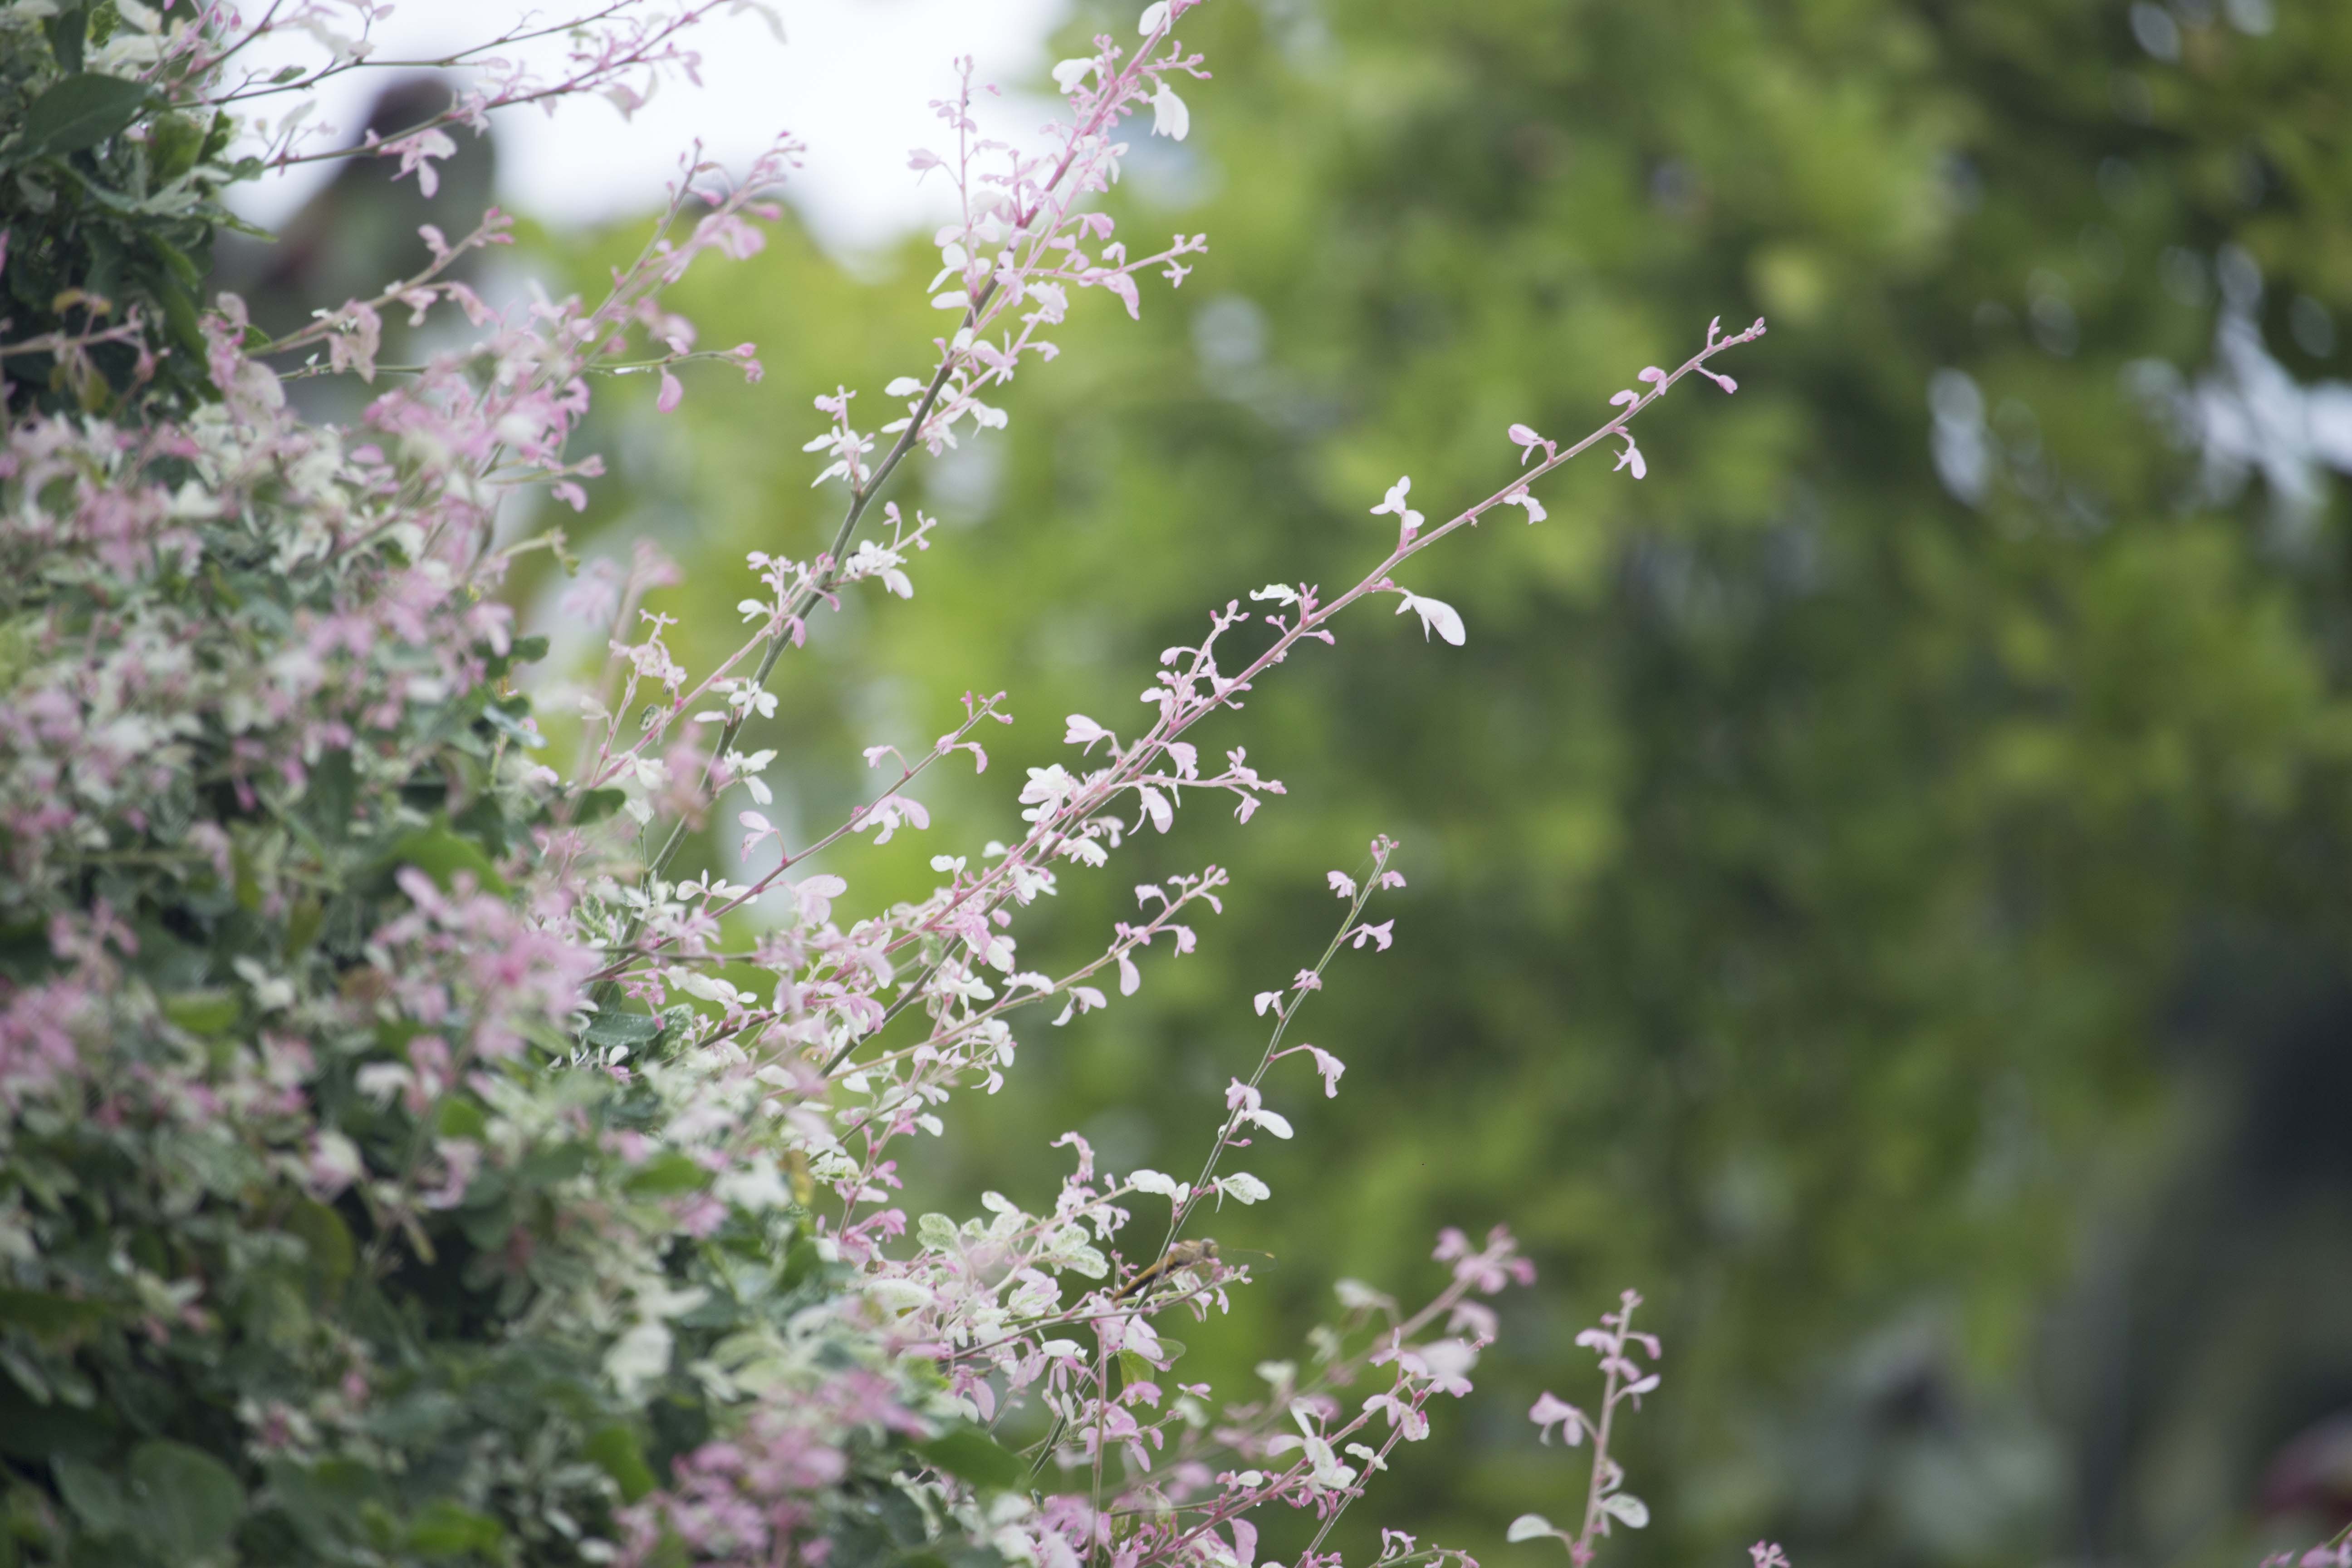
tree, nature, branch, blossom, growth, plant, meadow, leaf, flower, bloom, summer, daytime, herb, park, botany, blooming, garden, flora, season, wildflower, flowers, close up, outdoors, shrub, flowering plant, land plant